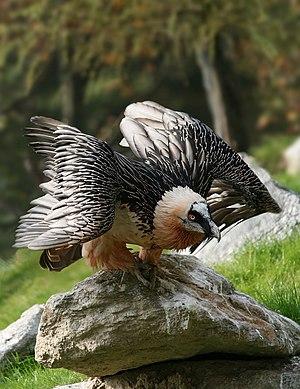
Un Gypaète barbu, vautour européen également présent en Afrique et en Asie, seule espèce du genre Gypaetus."
La Maurienne est une vallée intra-alpine et une région naturelle française, située dans le département de la Savoie en région Auvergne-Rhône-Alpes. D'une longueur de 125 km, elle est traversée par la rivière de l'Arc. Elle correspond à l'une des six provinces historiques de la Savoie, qui fut un pagus, puis au comté de Maurienne intégré au comté de Savoie avant de devenir l'une des provinces administratives du duché de Savoie.
Montaud est une commune française située géographiquement dans le massif du Vercors, administrativement dans le département de l'Isère et en région Auvergne-Rhône-Alpes.
Villard-de-Lans [vilaʁ.də.lɑ̃] est une commune française située, géographiquement dans le massif du Vercors, administrativement dans le département de l'Isère, en région Auvergne-Rhône-Alpes et, autrefois rattachée à l'ancienne province du Dauphiné.
Corrençon-en-Vercors est une commune française située, géographiquement dans le massif du Vercors, administrativement dans le département de l'Isère, en région Auvergne-Rhône-Alpes et, autrefois rattachée à l'ancienne province du Dauphiné. Longtemps rattachée à la paroisse, puis au territoire communal de Villard-de-Lans, la commune est autonome depuis le XIXᵉ siècle et se situe en bout de la cluse dite des « Quatre Montagnes ».